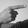
ASL letter: G